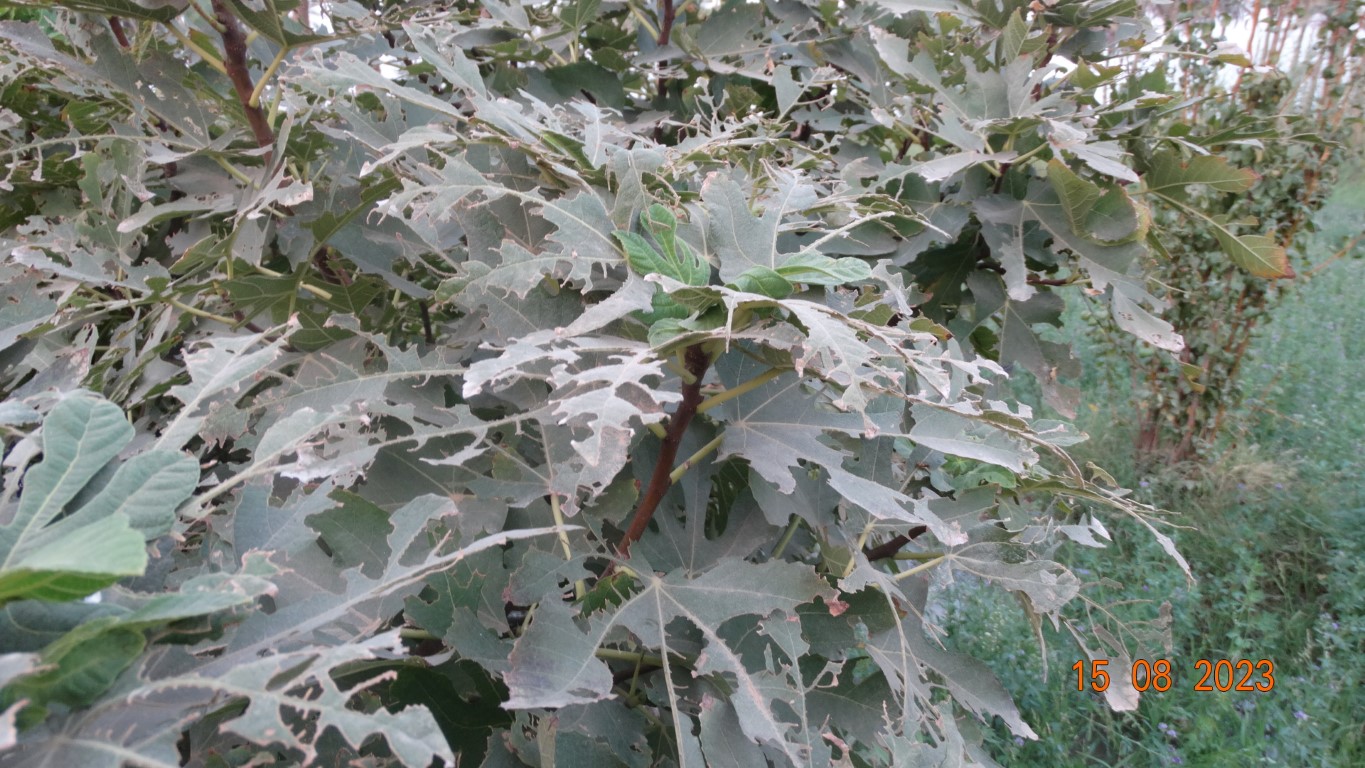
Label: infected